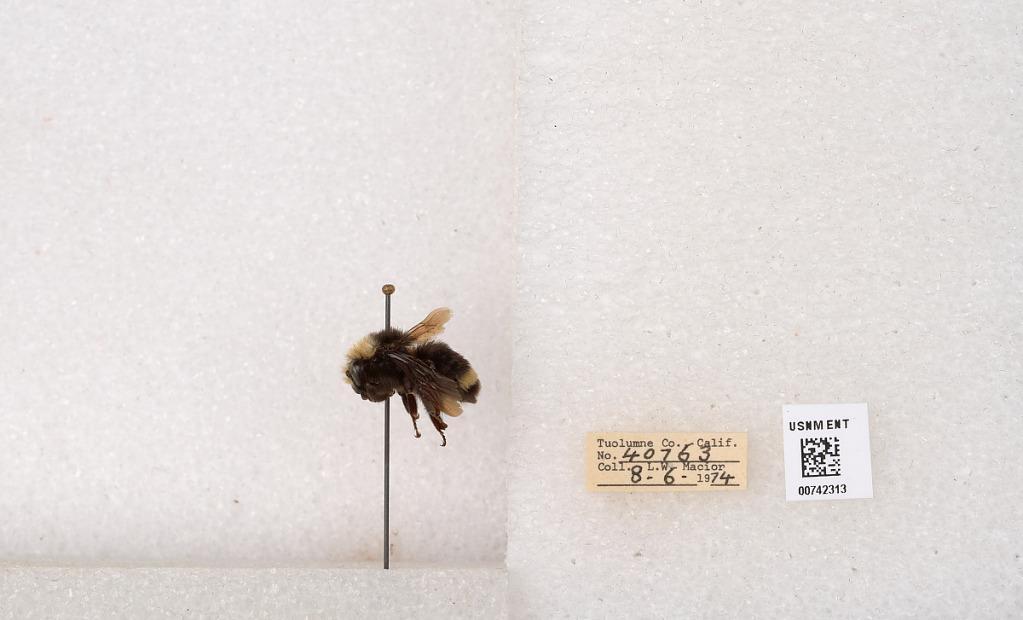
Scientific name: Bombus (Pyrobombus) vosnesenskii Radoszkowski
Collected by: L. Macior
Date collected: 1974-8-6
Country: United States
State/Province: California
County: Tuolumne
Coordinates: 38.0276, -119.955